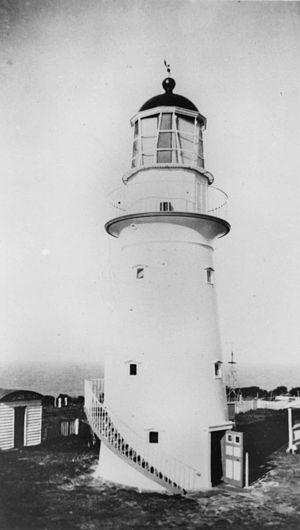
Il s'agit d'une liste des phares d'Australie. Elle contient les phares actifs ainsi que ceux déclassés mais d'importance historique.